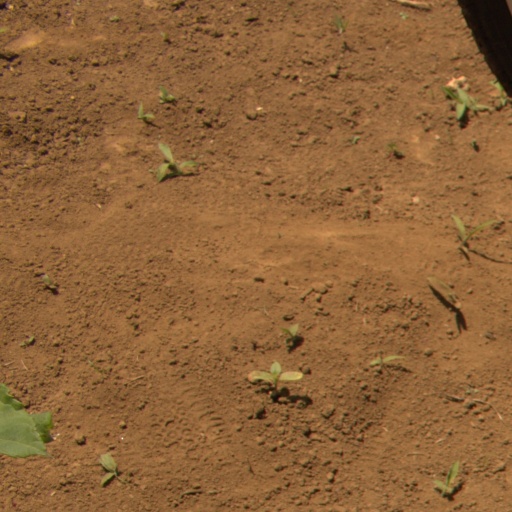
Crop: Jerusalem artichoke